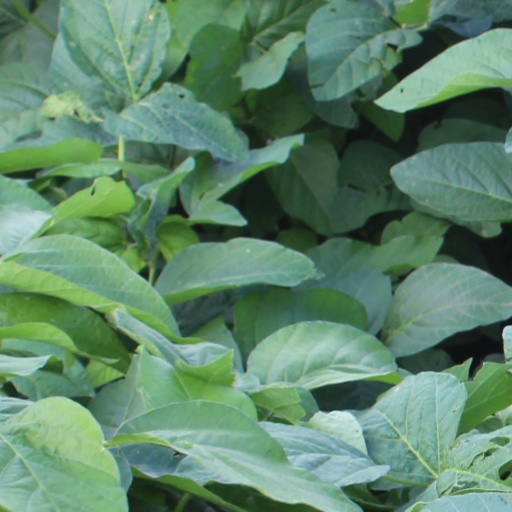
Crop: soybean